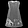
Label: Dress